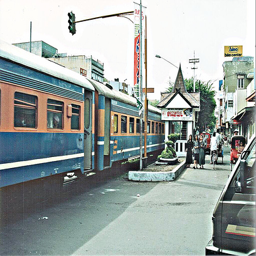
A blue and orange train traveling past a shopping center.
A blue and orange passenger train car going past a busy street.
People are walking past a parked passenger train.
A train stopped in the middle of the street.
a dirty train stop without very many people